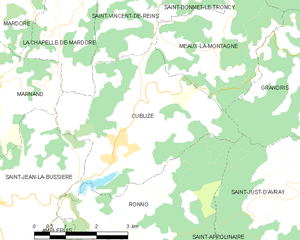
Carte des communes françaises